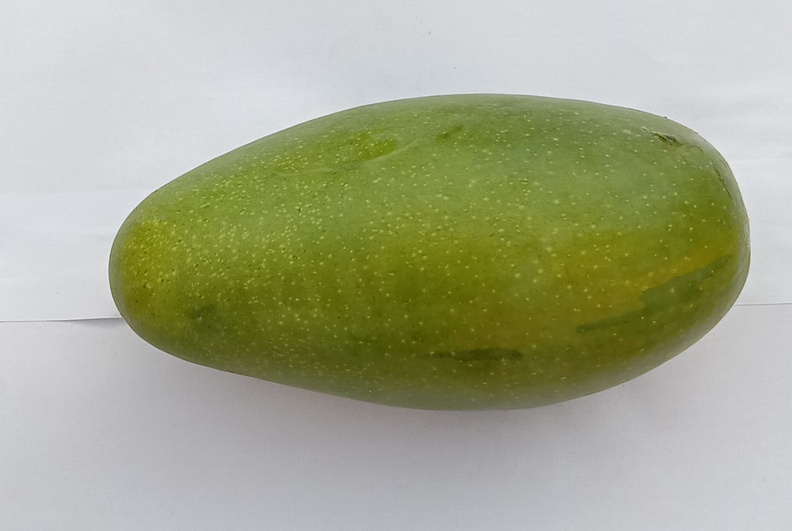
Mango variety: Dosehri